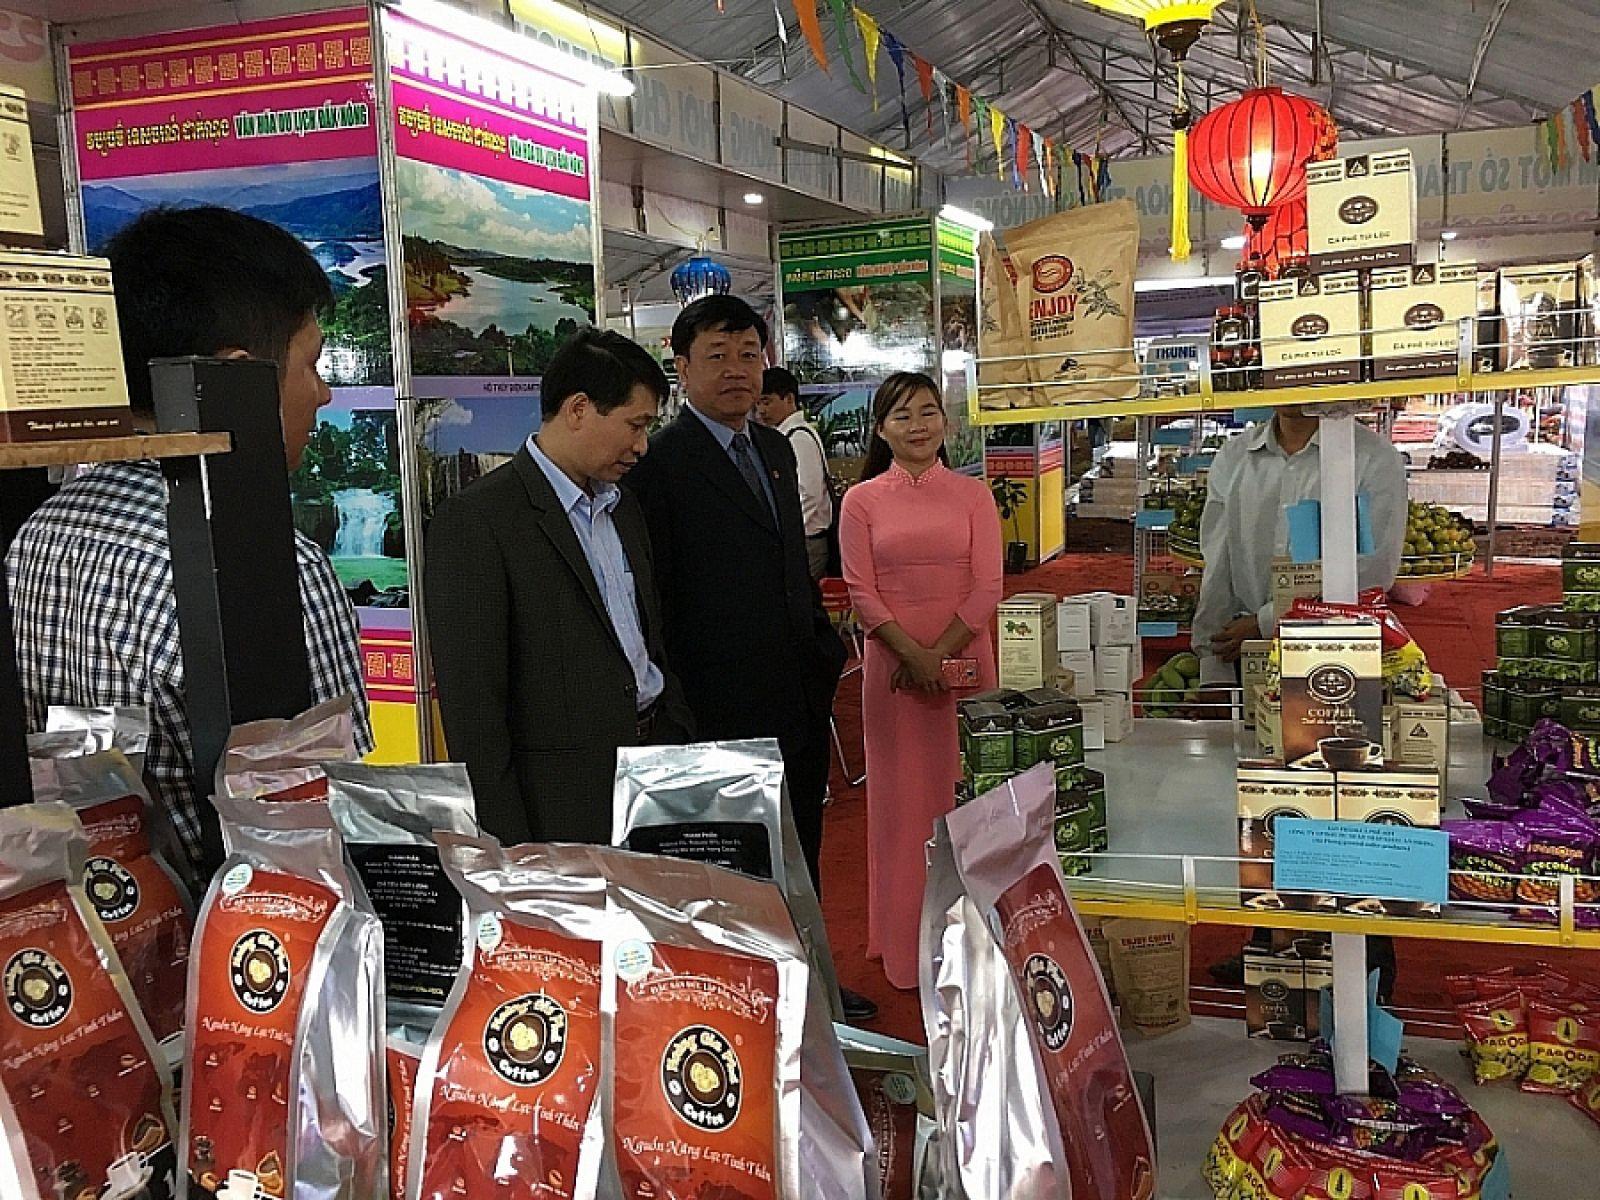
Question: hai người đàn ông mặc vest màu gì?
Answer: hai người đàn ông mặc vest màu đen